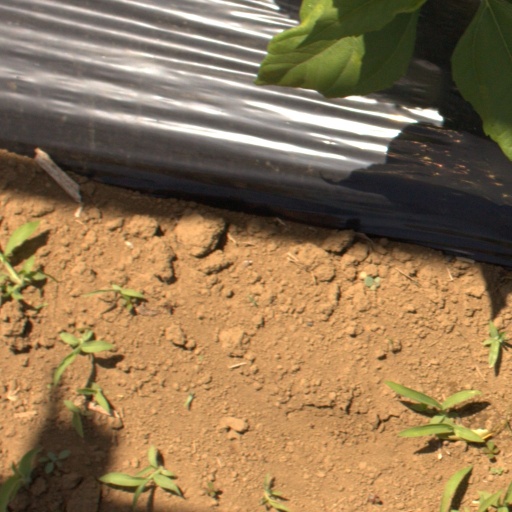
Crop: Jerusalem artichoke